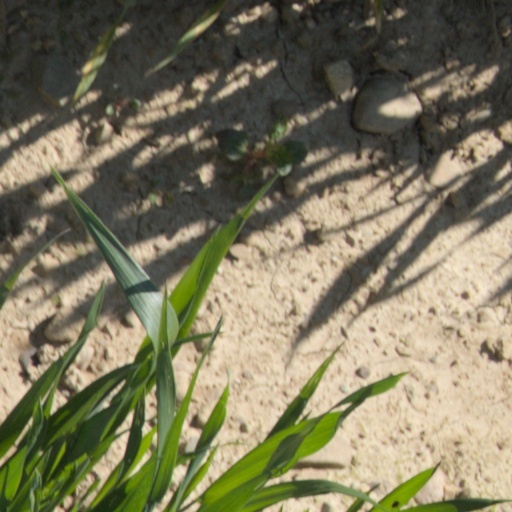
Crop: wheat